Sky position (RA, Dec in degrees): 193.614, 2.35
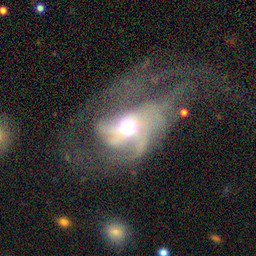
Galaxy morphology: Disturbed Galaxies